Robert Gordon (singer)

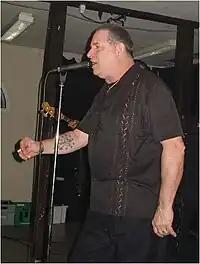
Gordon performing live in Denmark, 2007

In 2005, after years of not working together, Gordon and guitar player Chris Spedding reconnected and toured Europe. Highlights from the shows in Denmark, Sweden and Finland were released on "The Reunion Tour", on their own Climate Control label. The French label Last Call released a DVD from the Amsterdam concert, entitled "Rockin' The Paradiso". They also recorded an album of 15 Elvis songs with the Jordanaires for the 30th anniversary of Elvis' death, entitled "It's Now Or Never", released on the Rykodisc label. In 2007 Robert Gordon had a small European tour, backed by Marco DiMaggio and his band. During that tour Robert performed in Moscow, Russia. According to Robert's manager it was one of the very best gigs of that tour. In 2009 and 2010 Gordon toured with an all-star line-up, "The Gang They Couldn't Hang" ("TGTCH"), that included Chris Spedding, Slim Jim Phantom and Glen Matlock. Notable "Gang" dates included the Byron Bay Blues Festival in Australia, and the Azkena Rock Festival in Spain where Gordon and TGTCH performed on a bill with Kiss and Bob Dylan in front of a crowd of 20,000.